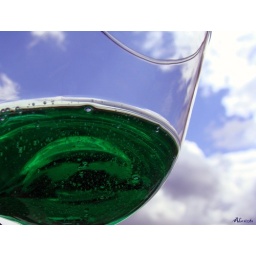
water in glass